Tisdale-Morse House

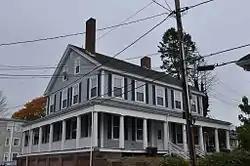

The Tisdale-Morse House is a historic house located at 17 Fayette Place in Taunton, Massachusetts.